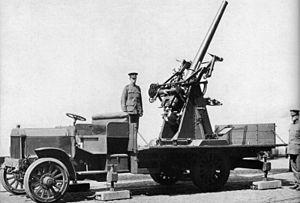
Un véhicule antiaérien est un canon antiaérien et/ou une batterie de missiles autopropulsé, parfois intégré dans un système d'arme de lutte antiaérienne complet avec acquisition radar, la plupart du temps légèrement blindé.